Friedrich-Karl "Tutti" Müller

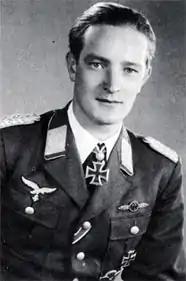
Friedrich-Karl "Tutti" Müller

Friedrich-Karl "Tutti" Müller (25 December 1916 – 29 May 1944) was a German Luftwaffe military aviator and wing commander during World War II. As a fighter ace, he is credited with 140 aerial victories claimed in more than 600 combat missions. He claimed eight aerial victories during the Battle of France, 89 on the Eastern Front, and further 43 victories against the Western Allies in the Mediterranean Theatre and in Defense of the Reich, including 24 four-engined bombers. He was "ace-in-a-day" four times, shooting down five or more aircraft on a single day.